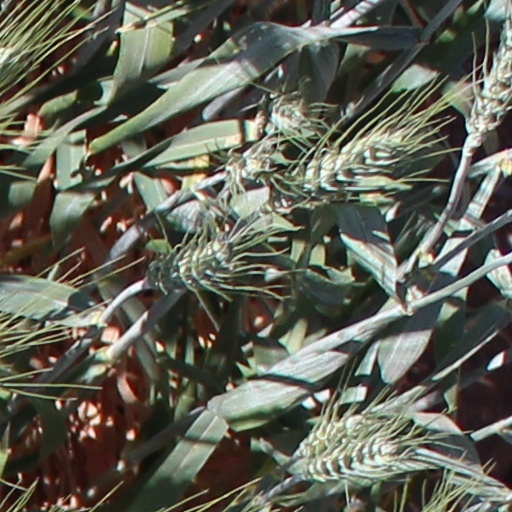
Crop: wheat